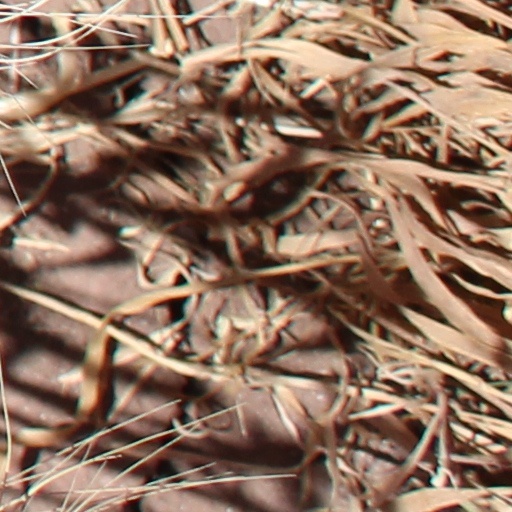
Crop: wheat